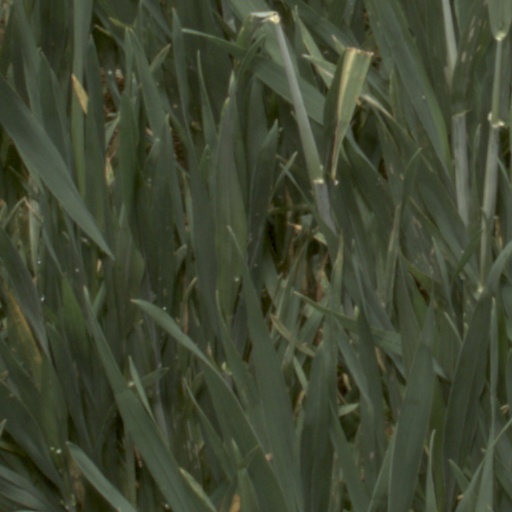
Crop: wheat